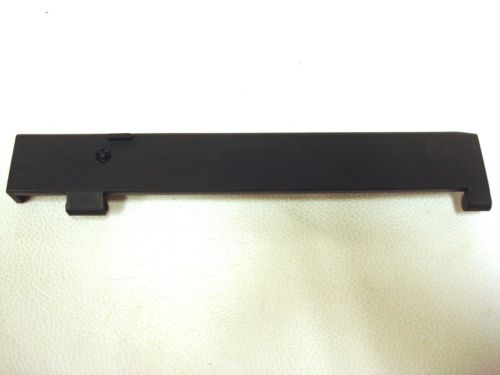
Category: stapler